Salvatore Petruolo

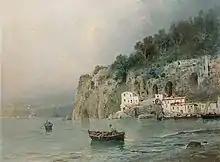
"The Amalfi Coast"

Salvatore Petruolo (January 4, 1857 in Catanzaro, Kingdom of the Two Sicilies – 1946 in Naples, Italy), was an Italian painter.